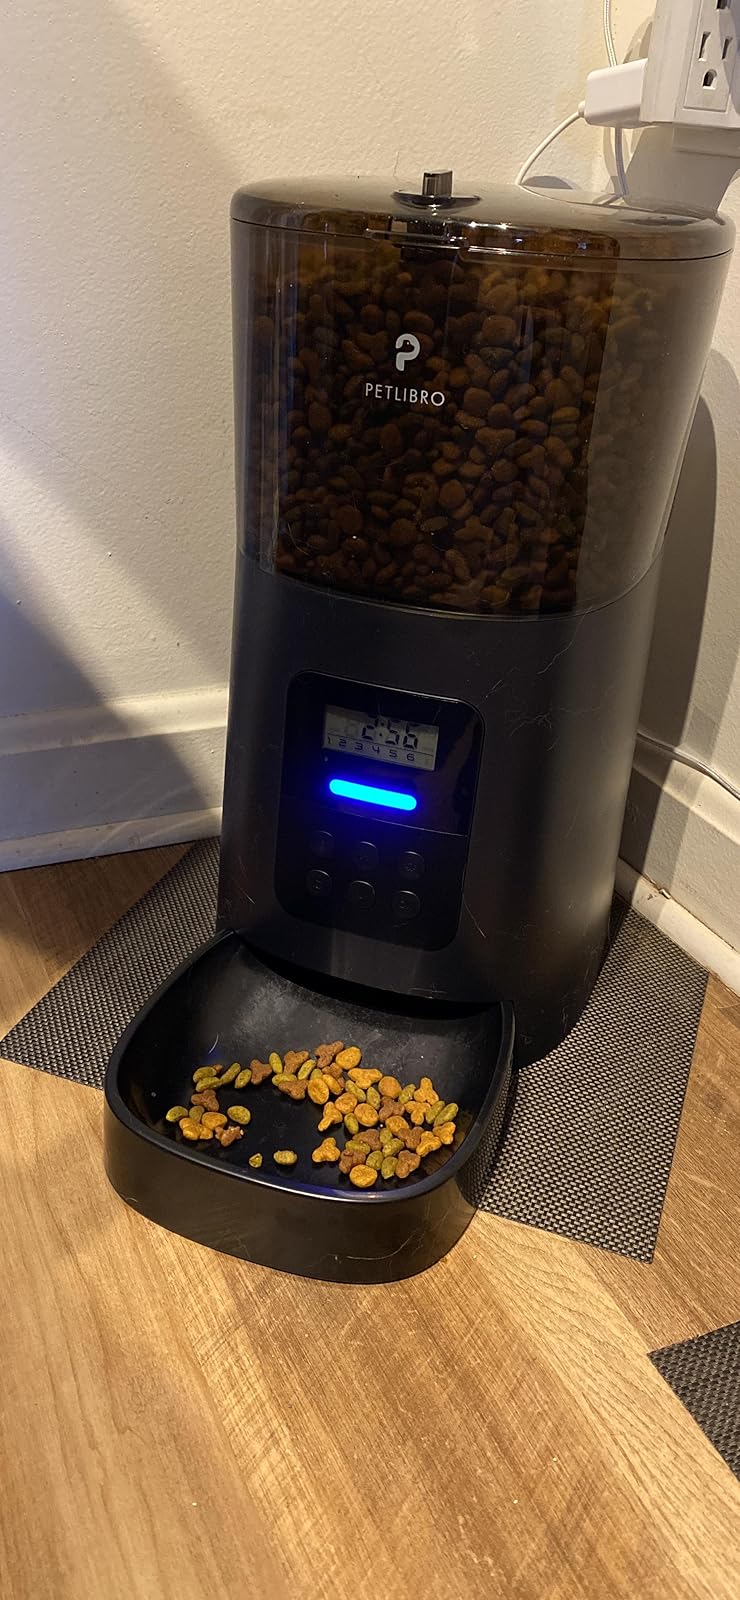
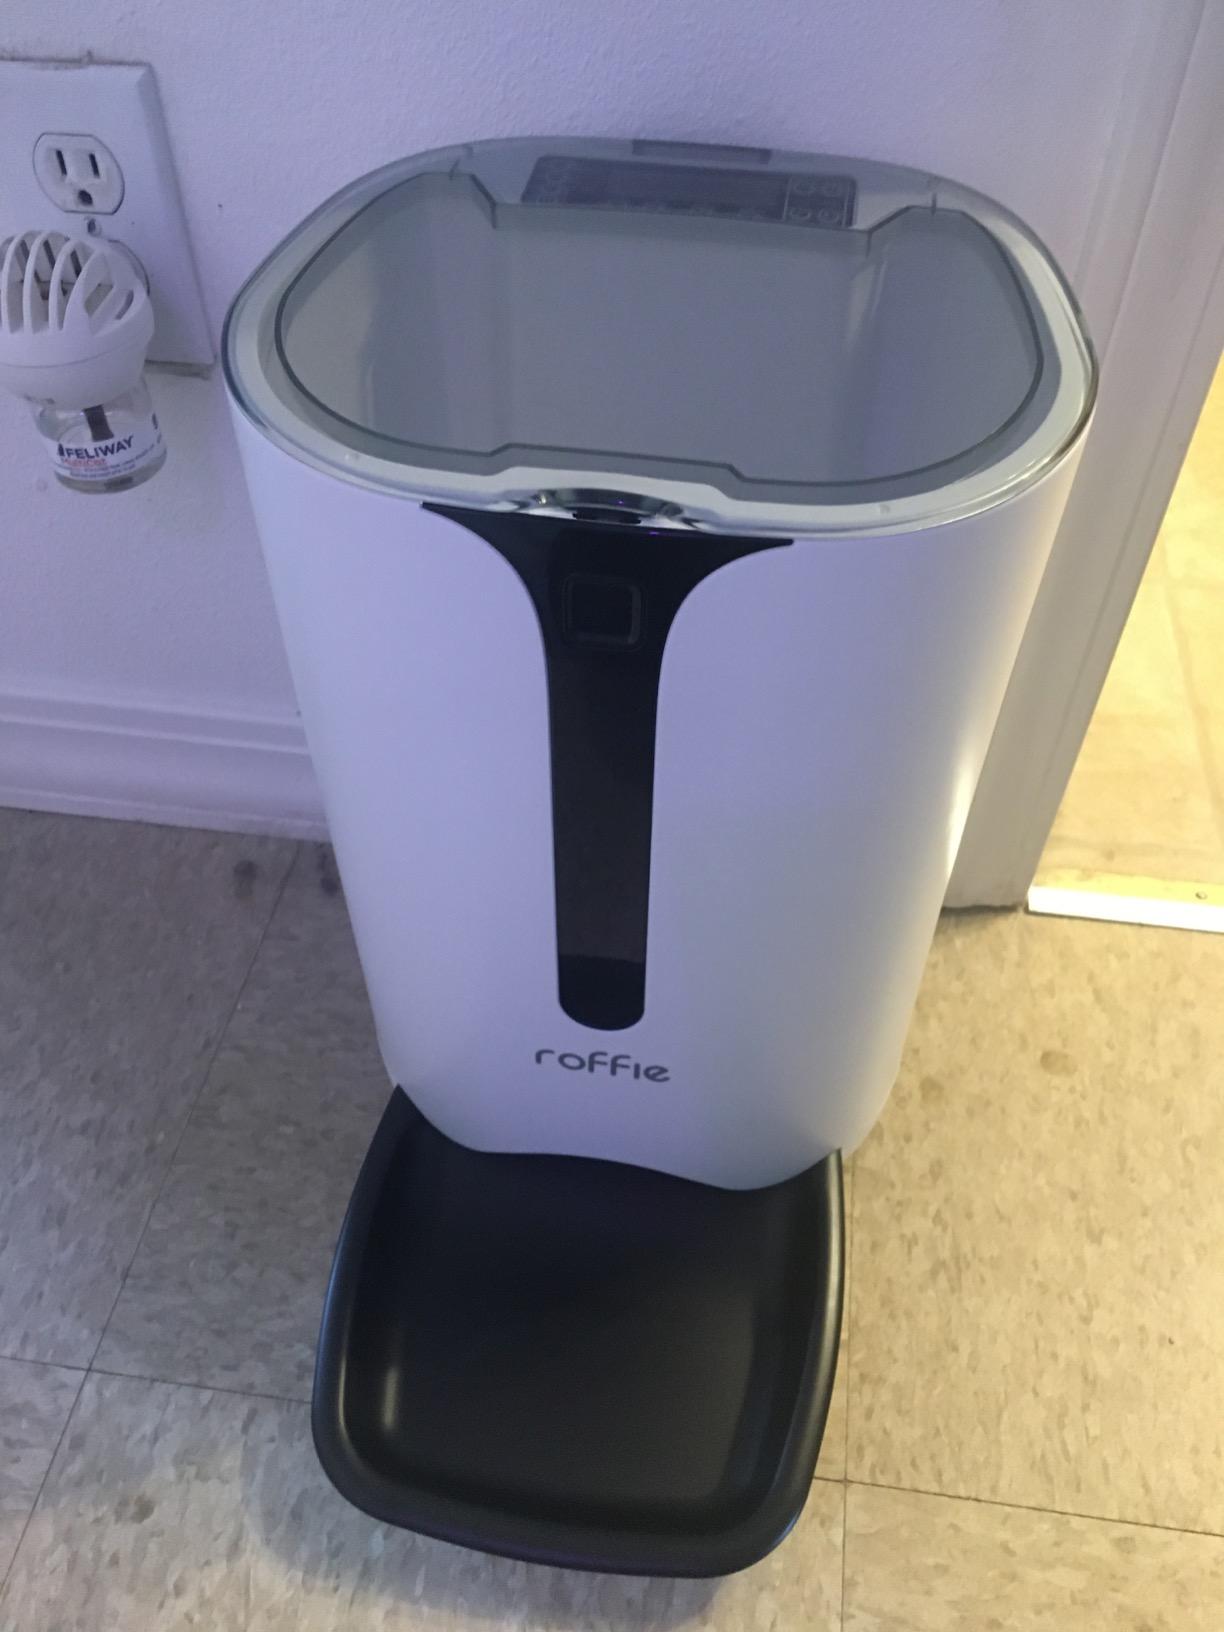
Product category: items_feeder
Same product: no